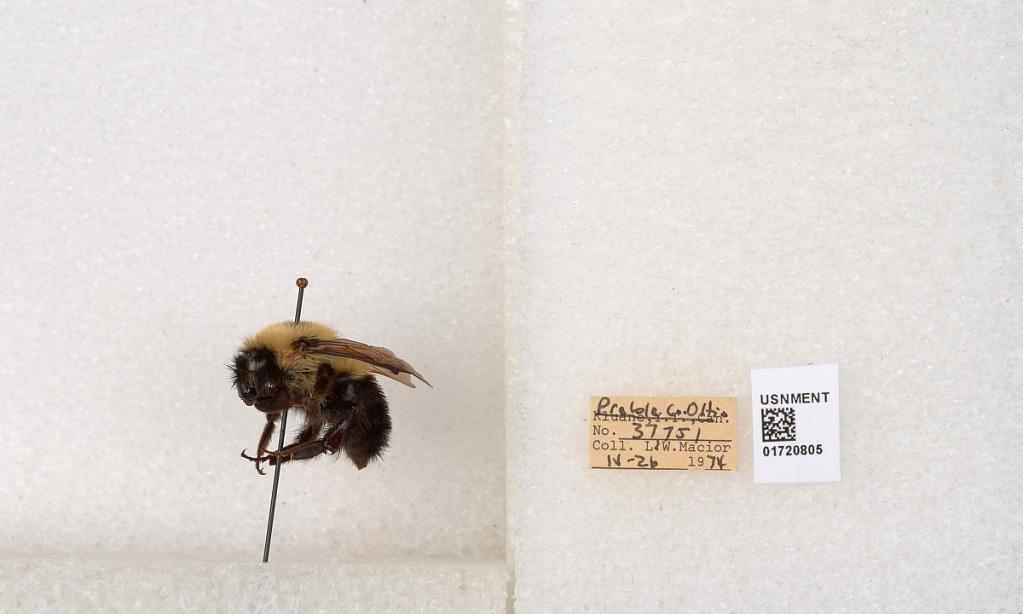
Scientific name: Bombus bimaculatus Cresson
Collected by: L. Macior
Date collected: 1974-4-26
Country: United States
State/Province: Ohio
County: Preble
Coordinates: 39.7416, -84.648